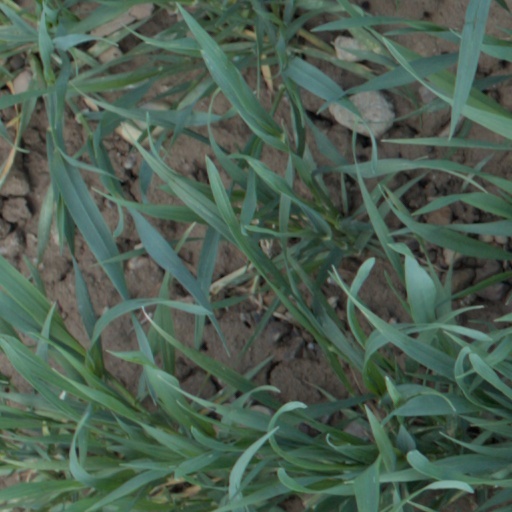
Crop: wheat